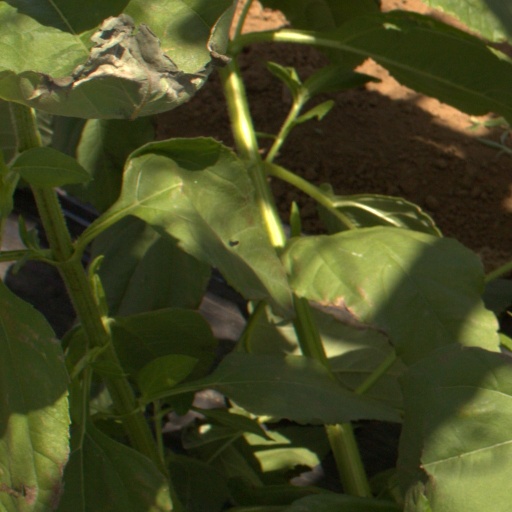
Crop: Jerusalem artichoke